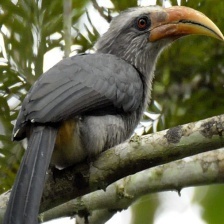
Species: MALABAR HORNBILL
Scientific name: OCYCEROS GRISEUS
ImageNet parent category: hornbill